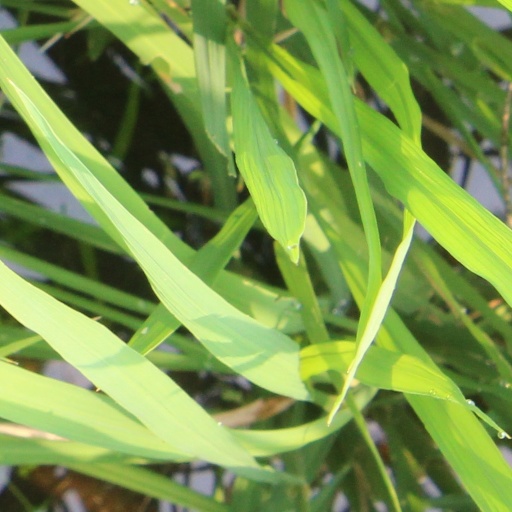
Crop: rice